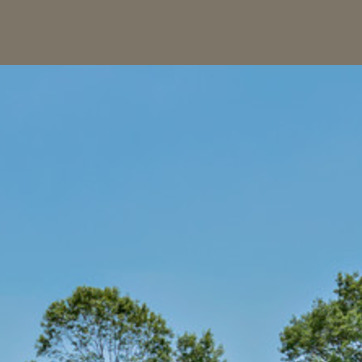
Material: sky